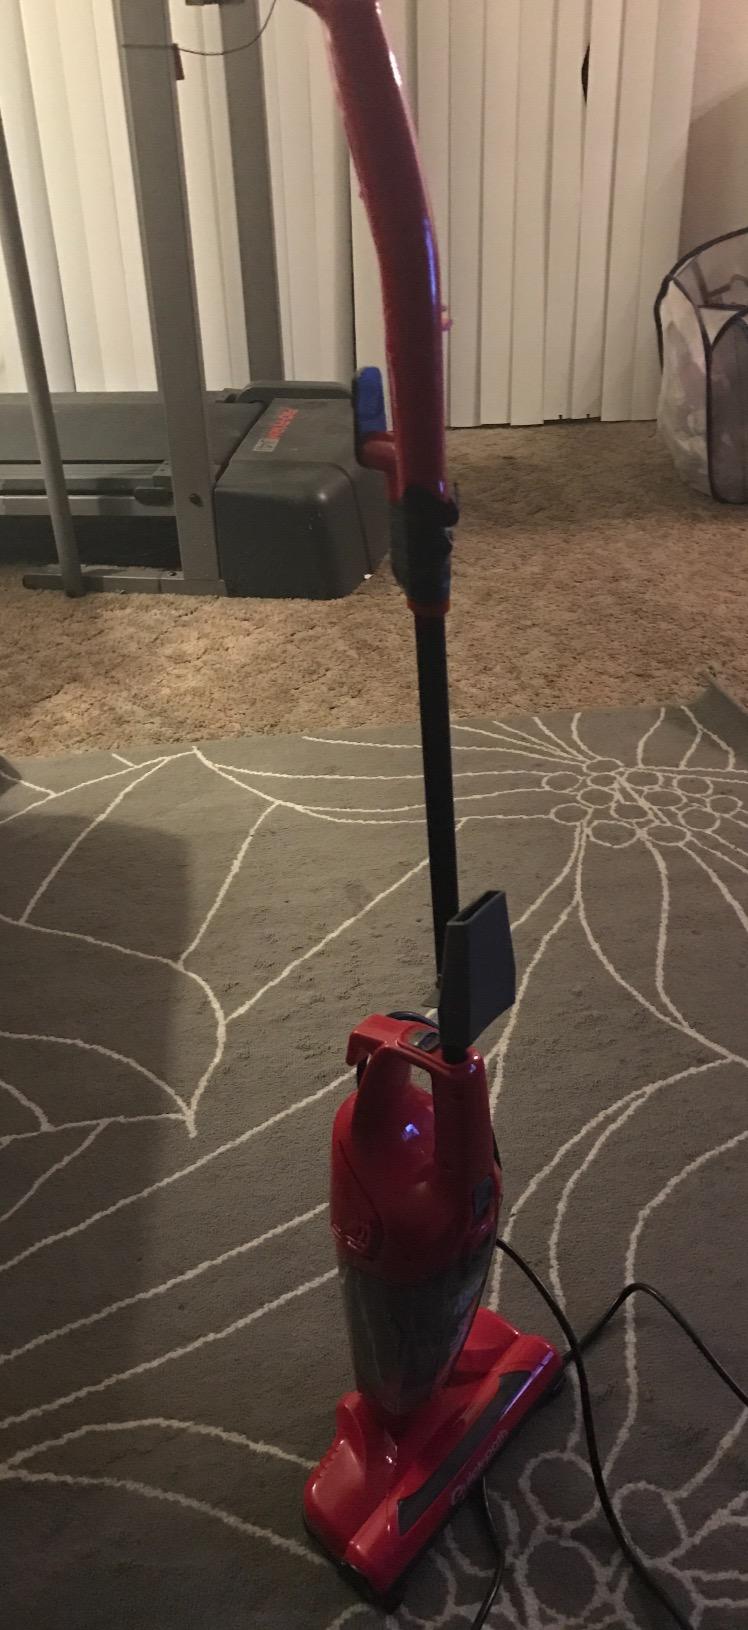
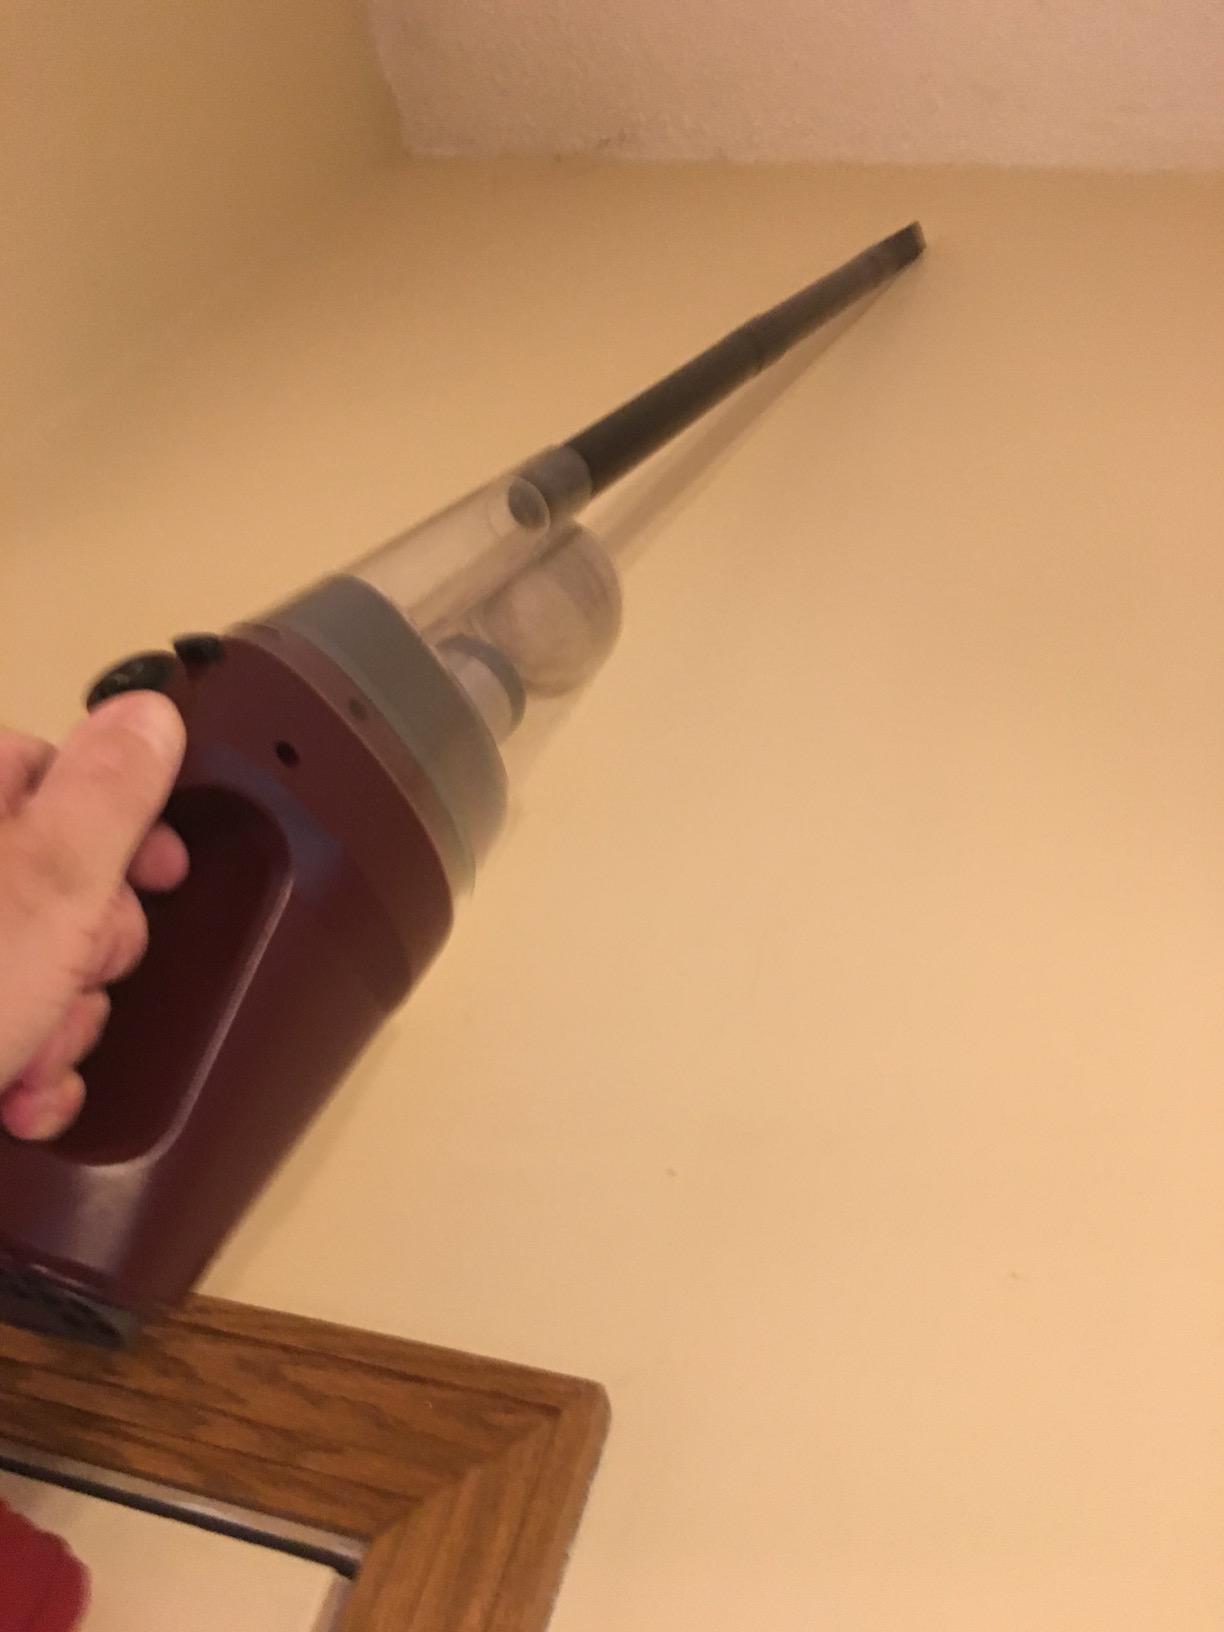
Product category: items_vacuum
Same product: no